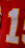
Number: 1